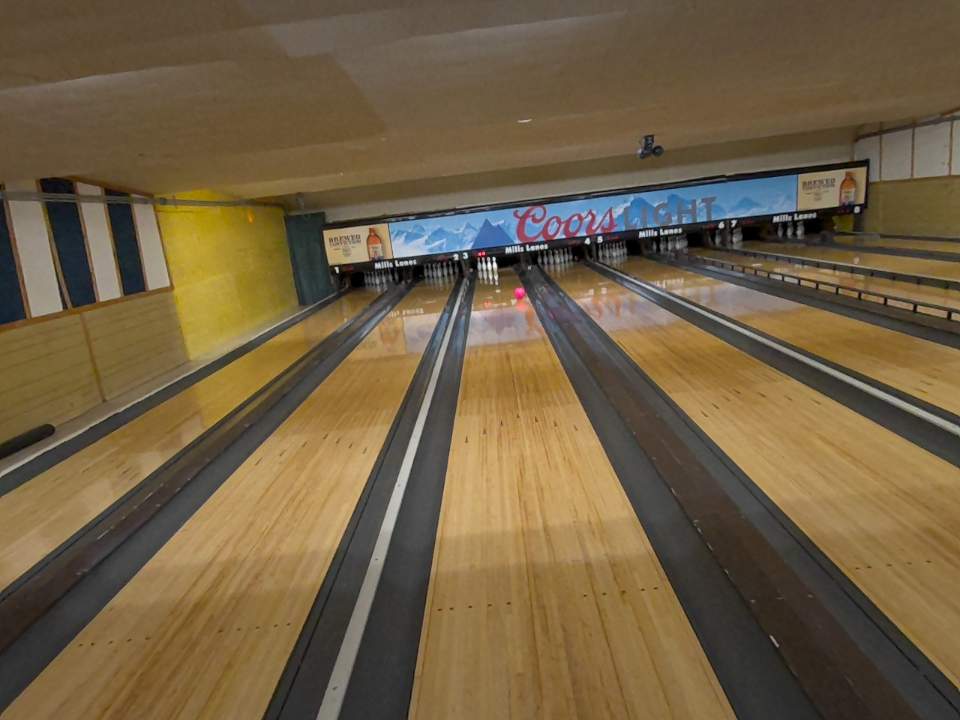
Object: bowling_ball